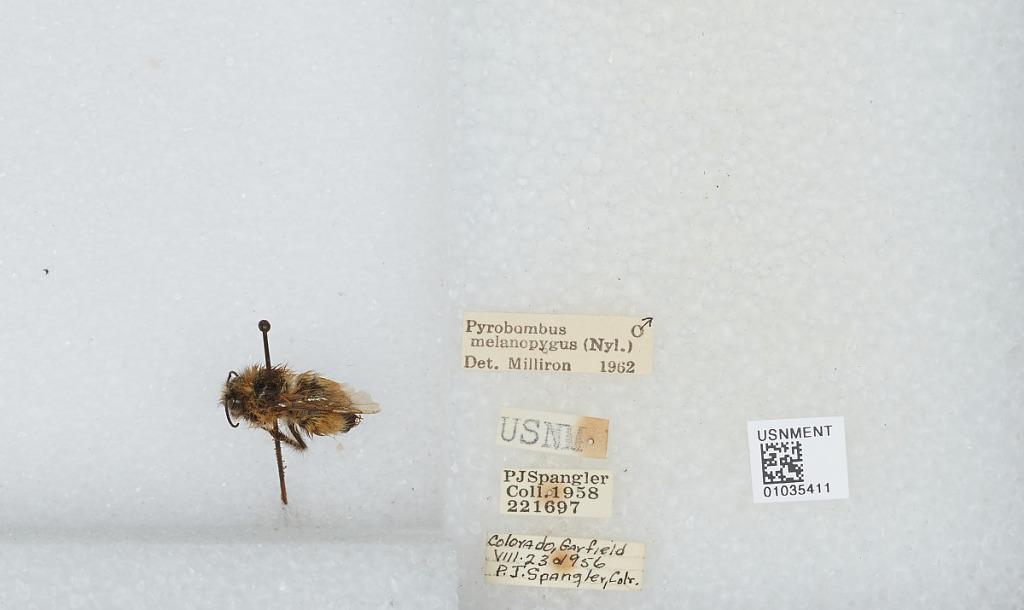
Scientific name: Bombus (Pyrobombus) melanopygus Nylander
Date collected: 1956-8-23
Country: United States
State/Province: Colorado
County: Garfield
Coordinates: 38.5517, -106.292
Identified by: Milliron